Giles J. Gibbs Building

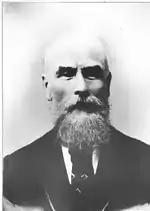
Giles J Gibbs

Giles J. Gibbs was born in Jefferson County, New York in 1827, the son of David and Hannah Gibbs. His parents died when Gibbs was eight years old, and he worked as a farm hand while growing up. He eventually attended Spring Arbor College and bought a farm in Jackson County, Michigan. He later worked as a drayer, then as a grocer and a representative of a drug firm. In 1857, he arrived in St. Johns and purchased a lot, then built a grocery store. He sold the business, engaged in real estate speculation, and built a home.